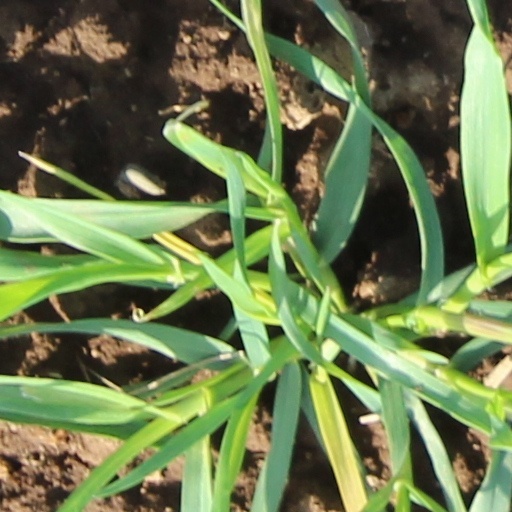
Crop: wheat